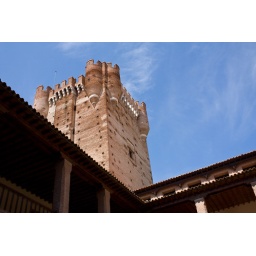
A quick photo of the homage tower against the blue, blue sky. Medina del Campo, Valladolid, Spain